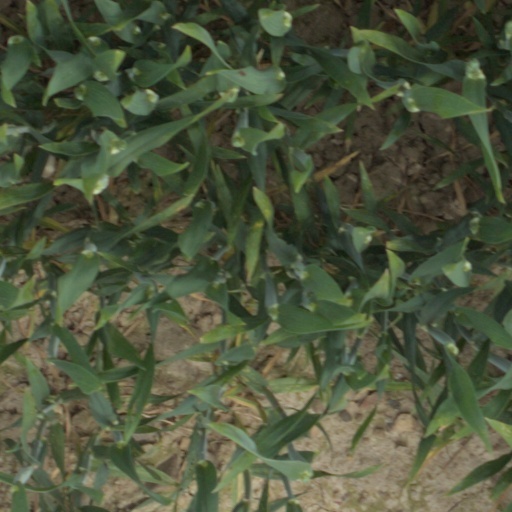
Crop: wheat